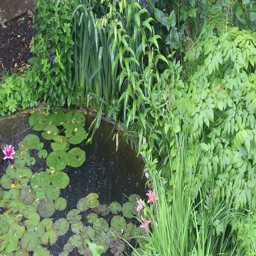
rain on a pond with lilies